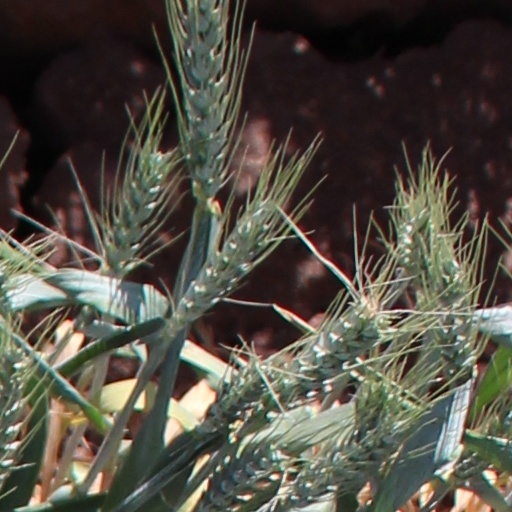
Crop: wheat